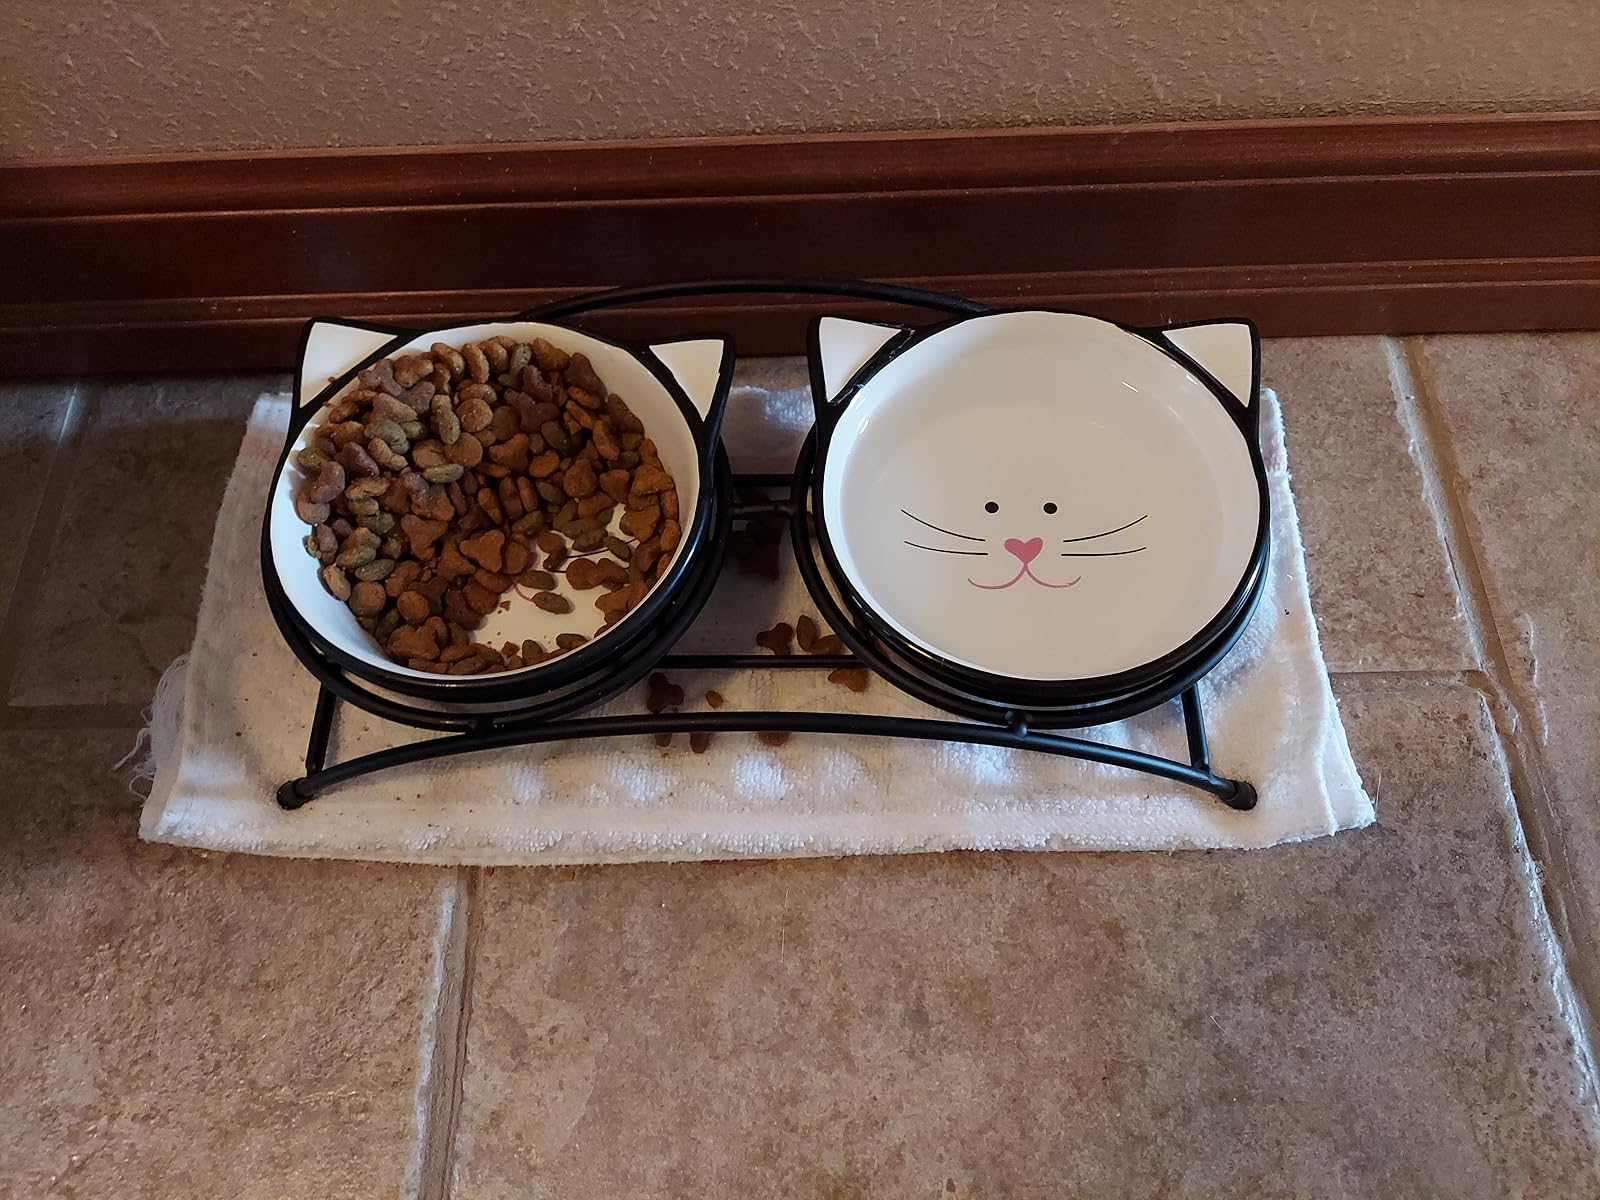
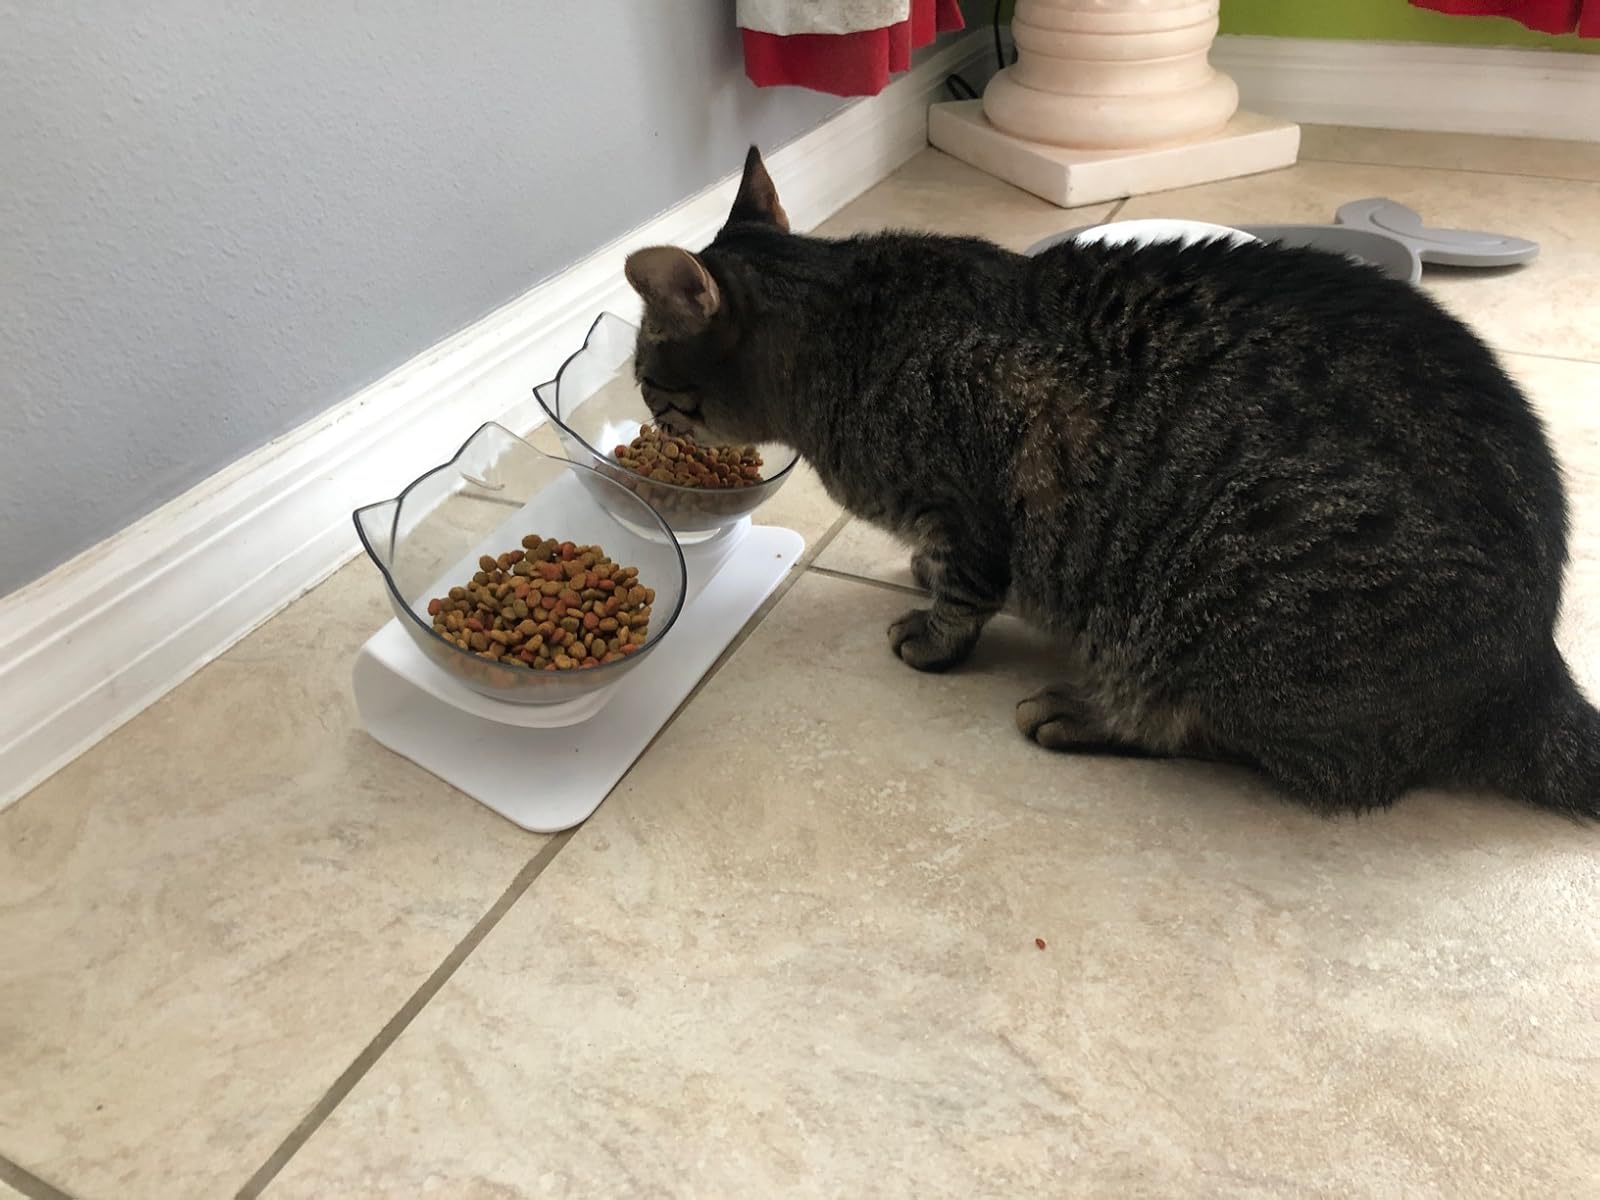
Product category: items_bowl
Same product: no